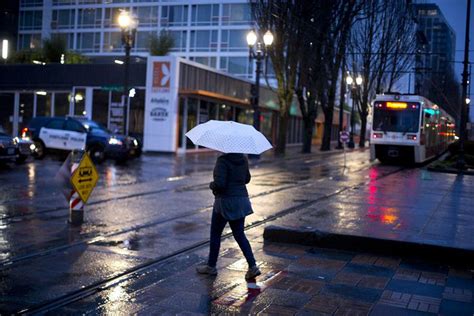
Weather: rain or strom